Longqing Gorge

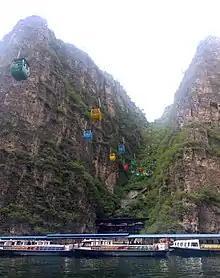
Cable car at Longqing Gorge

Longqing Gorge is a scenic area in the village of Gucheng at Yanqing District of Beijing. It is one of the most popular day trip getaways for people living in Beijing.